Frank Fay (comedian)

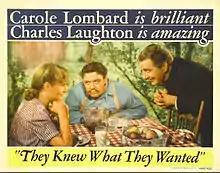

Fay was always cast as a debonair lover, irresistible to women, and he frequently threw in suggestive jokes (e.g., on homosexuality and sex). His pre-Code risque humor did not bode well with the rising conservative movement ushered in by the Great Depression. Fay's performance in "God's Gift to Women" failed to get the rave reviews he had formerly enjoyed. He attempted to produce his own picture in 1932 and struck a deal with Warner Bros. to have them release his film "A Fool's Advice". It failed, and resurfaced five years later as "Meet the Mayor", with new titles prepared by the Warner Bros. studio. These new credits reflect the low regard Fay's professional colleagues had for him: his name appears in the smallest possible type as both star and author, with the supporting cast members' names more than twice the size of Fay's. Fay made only one more appearance for Warner, billed near the bottom of the cast in "Stars Over Broadway" (1935), in which, presiding over a radio amateur hour, he made sly remarks at the contestants' expense. Most of the trade reviews paid scant attention to Fay but "Variety"'s Joe Bigelow remembered him: "An amateur radio broadcast bit includes some m.c.'ing by Frank Fay. It ends with Pat O'Brien beating Fay to the punch with a sarcastic topper. Out-boffing Fay is something else they can only do in pictures."